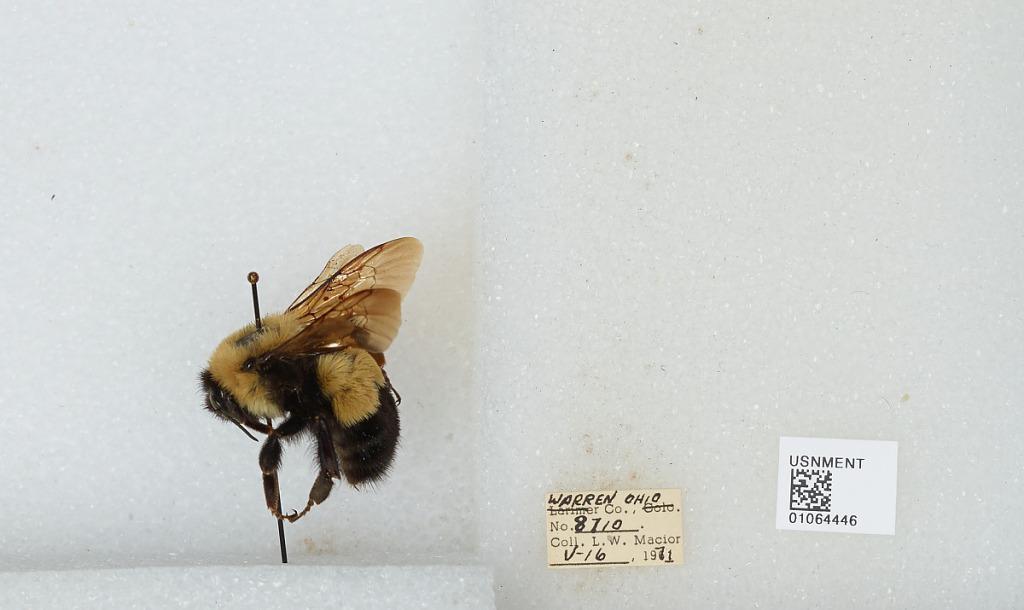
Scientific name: Bombus (Bombus) affinis Cresson
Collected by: L. Macior
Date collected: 1971-5-16
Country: United States
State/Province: Ohio
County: Warren
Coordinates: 39.4242, -84.1856